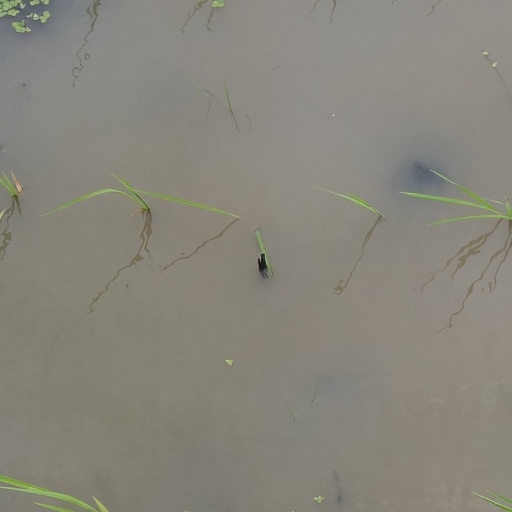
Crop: rice